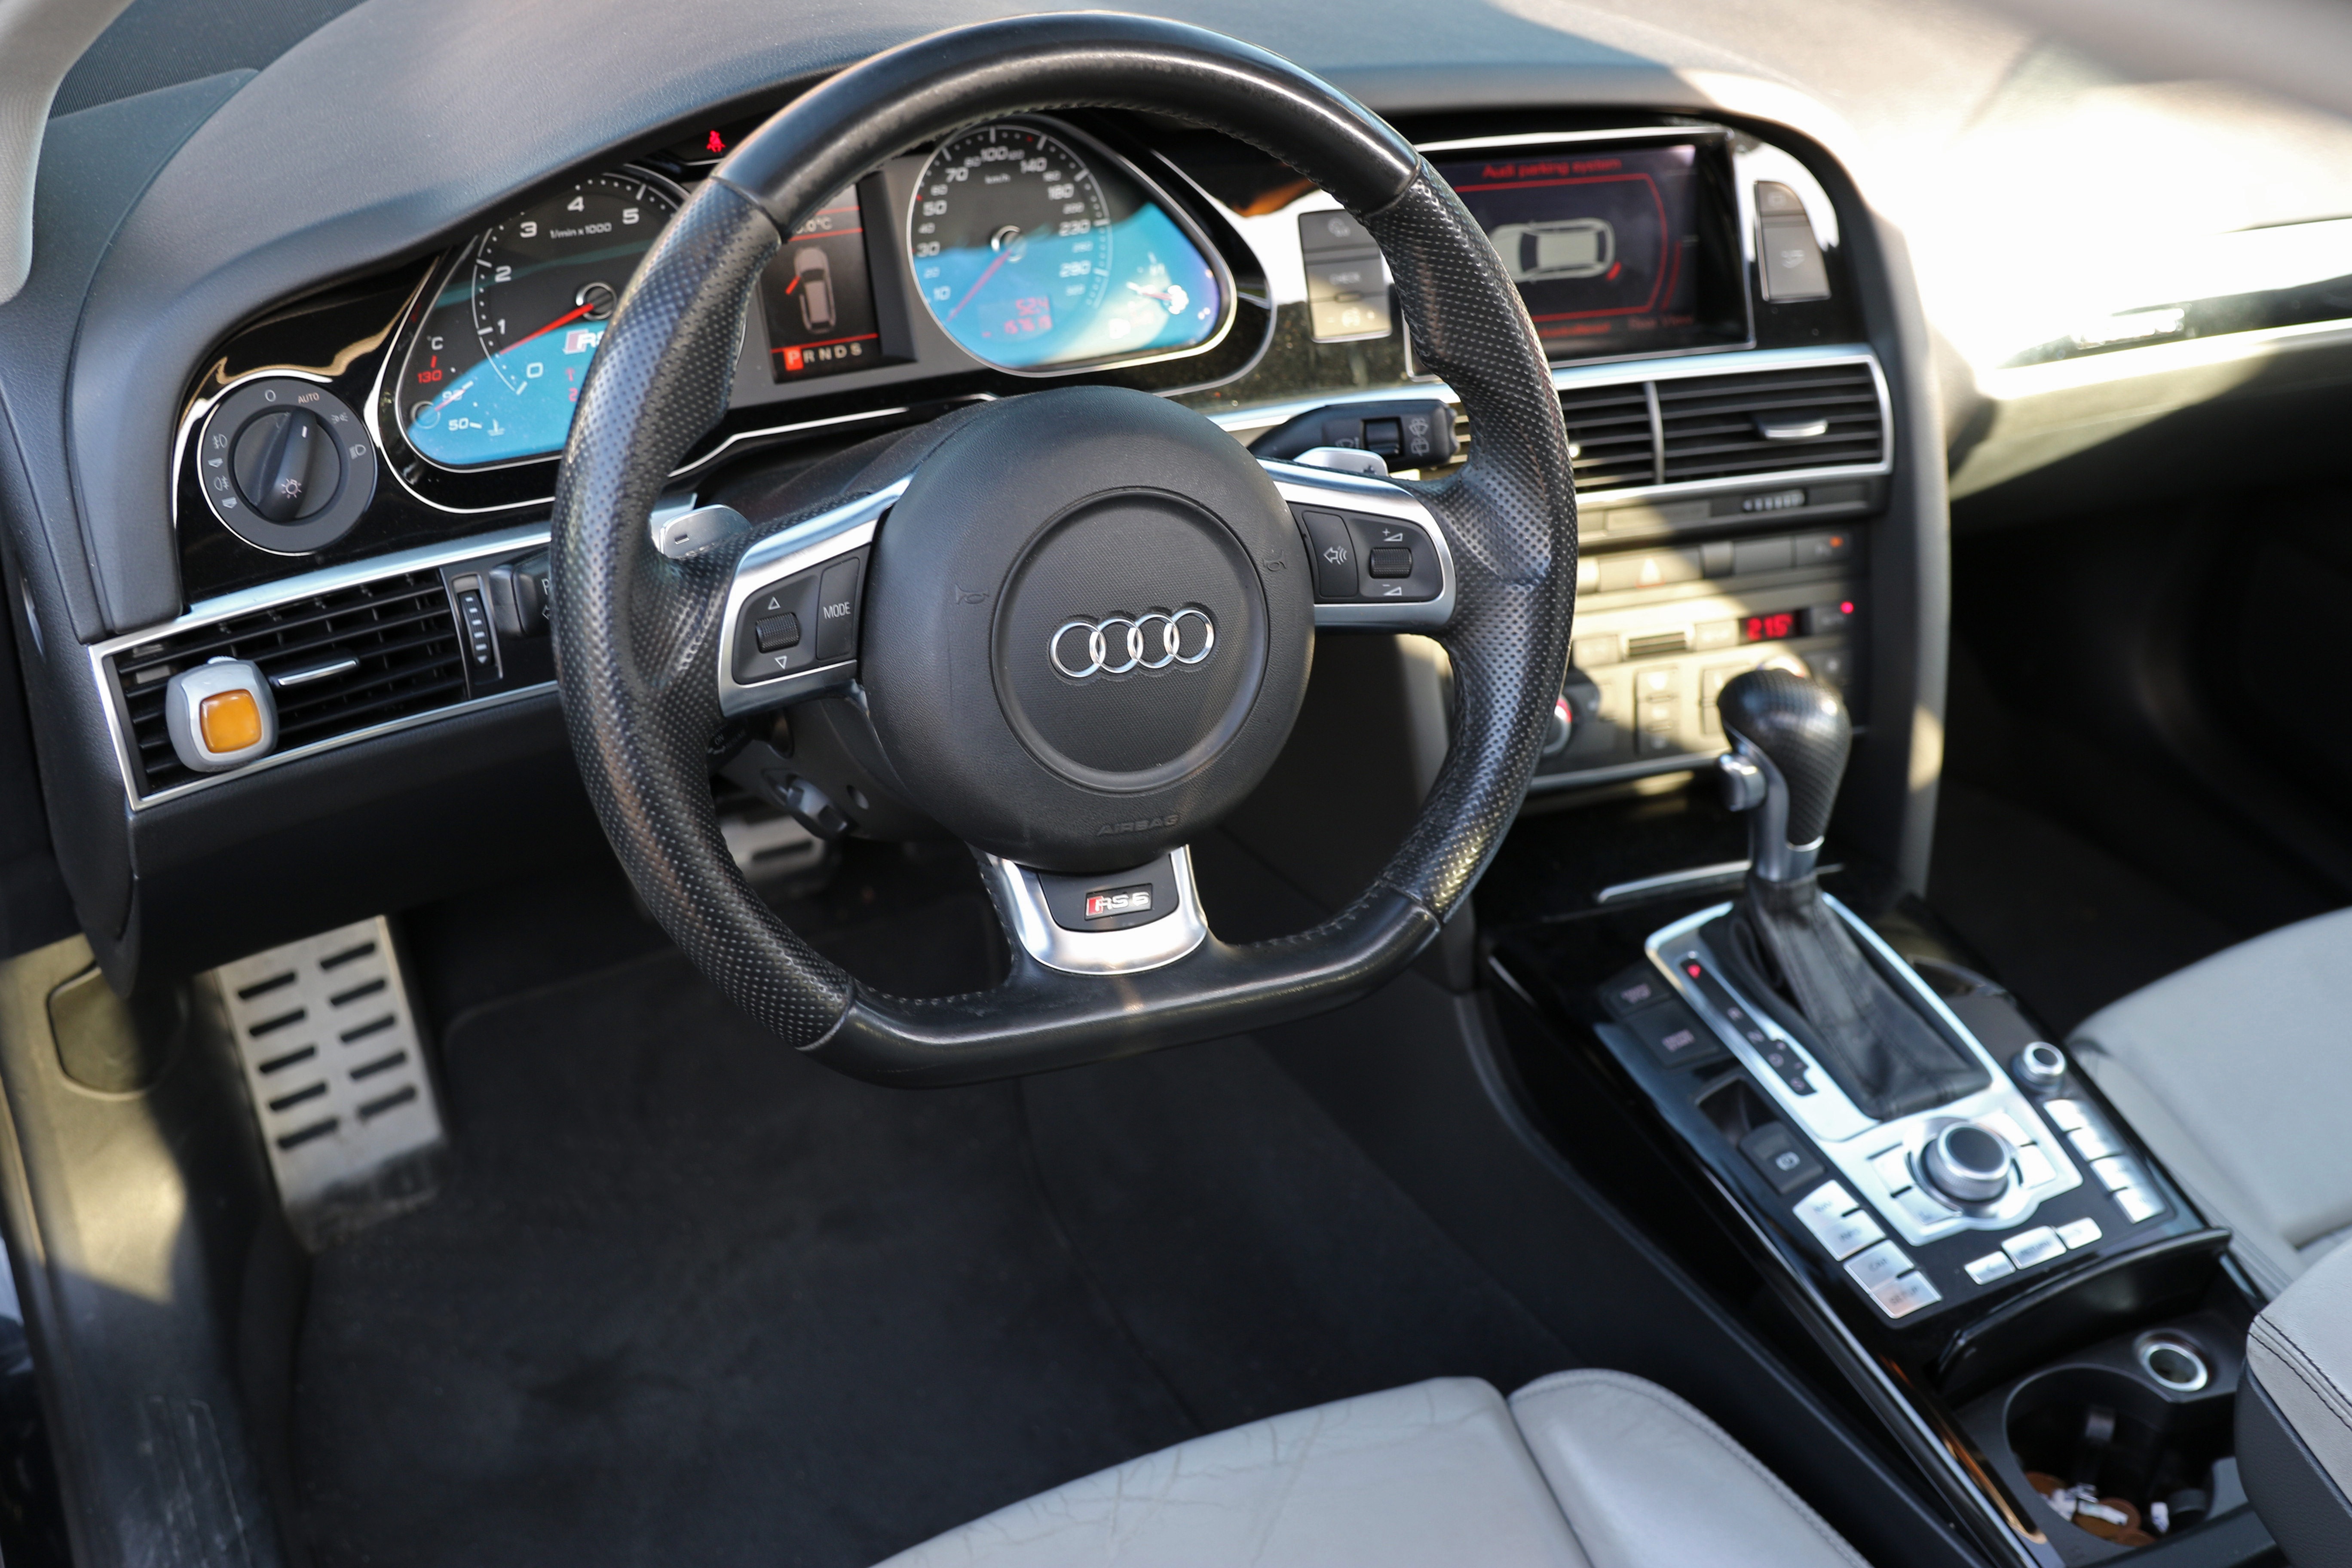
car, vehicle, auto, steering wheel, cockpit, sports car, sedan, audi, pkw, sport utility vehicle, land vehicle, rs6, audi a5, automobile make, automotive exterior, automotive design, luxury vehicle, performance car, family car, executive car, personal luxury car, audi allroad